2004 SEC Championship Game

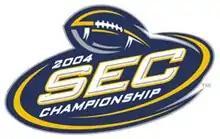
2004 SEC Championship logo.

The 2004 SEC Championship Game was played on December 4, 2004, in the Georgia Dome in Atlanta. The game matched SEC Western Division champion Auburn against SEC Eastern Division champion Tennessee. The game was a 38–28 victory for Auburn.